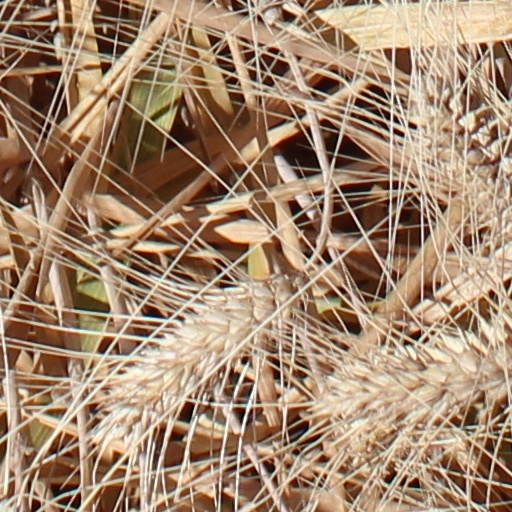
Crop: wheat